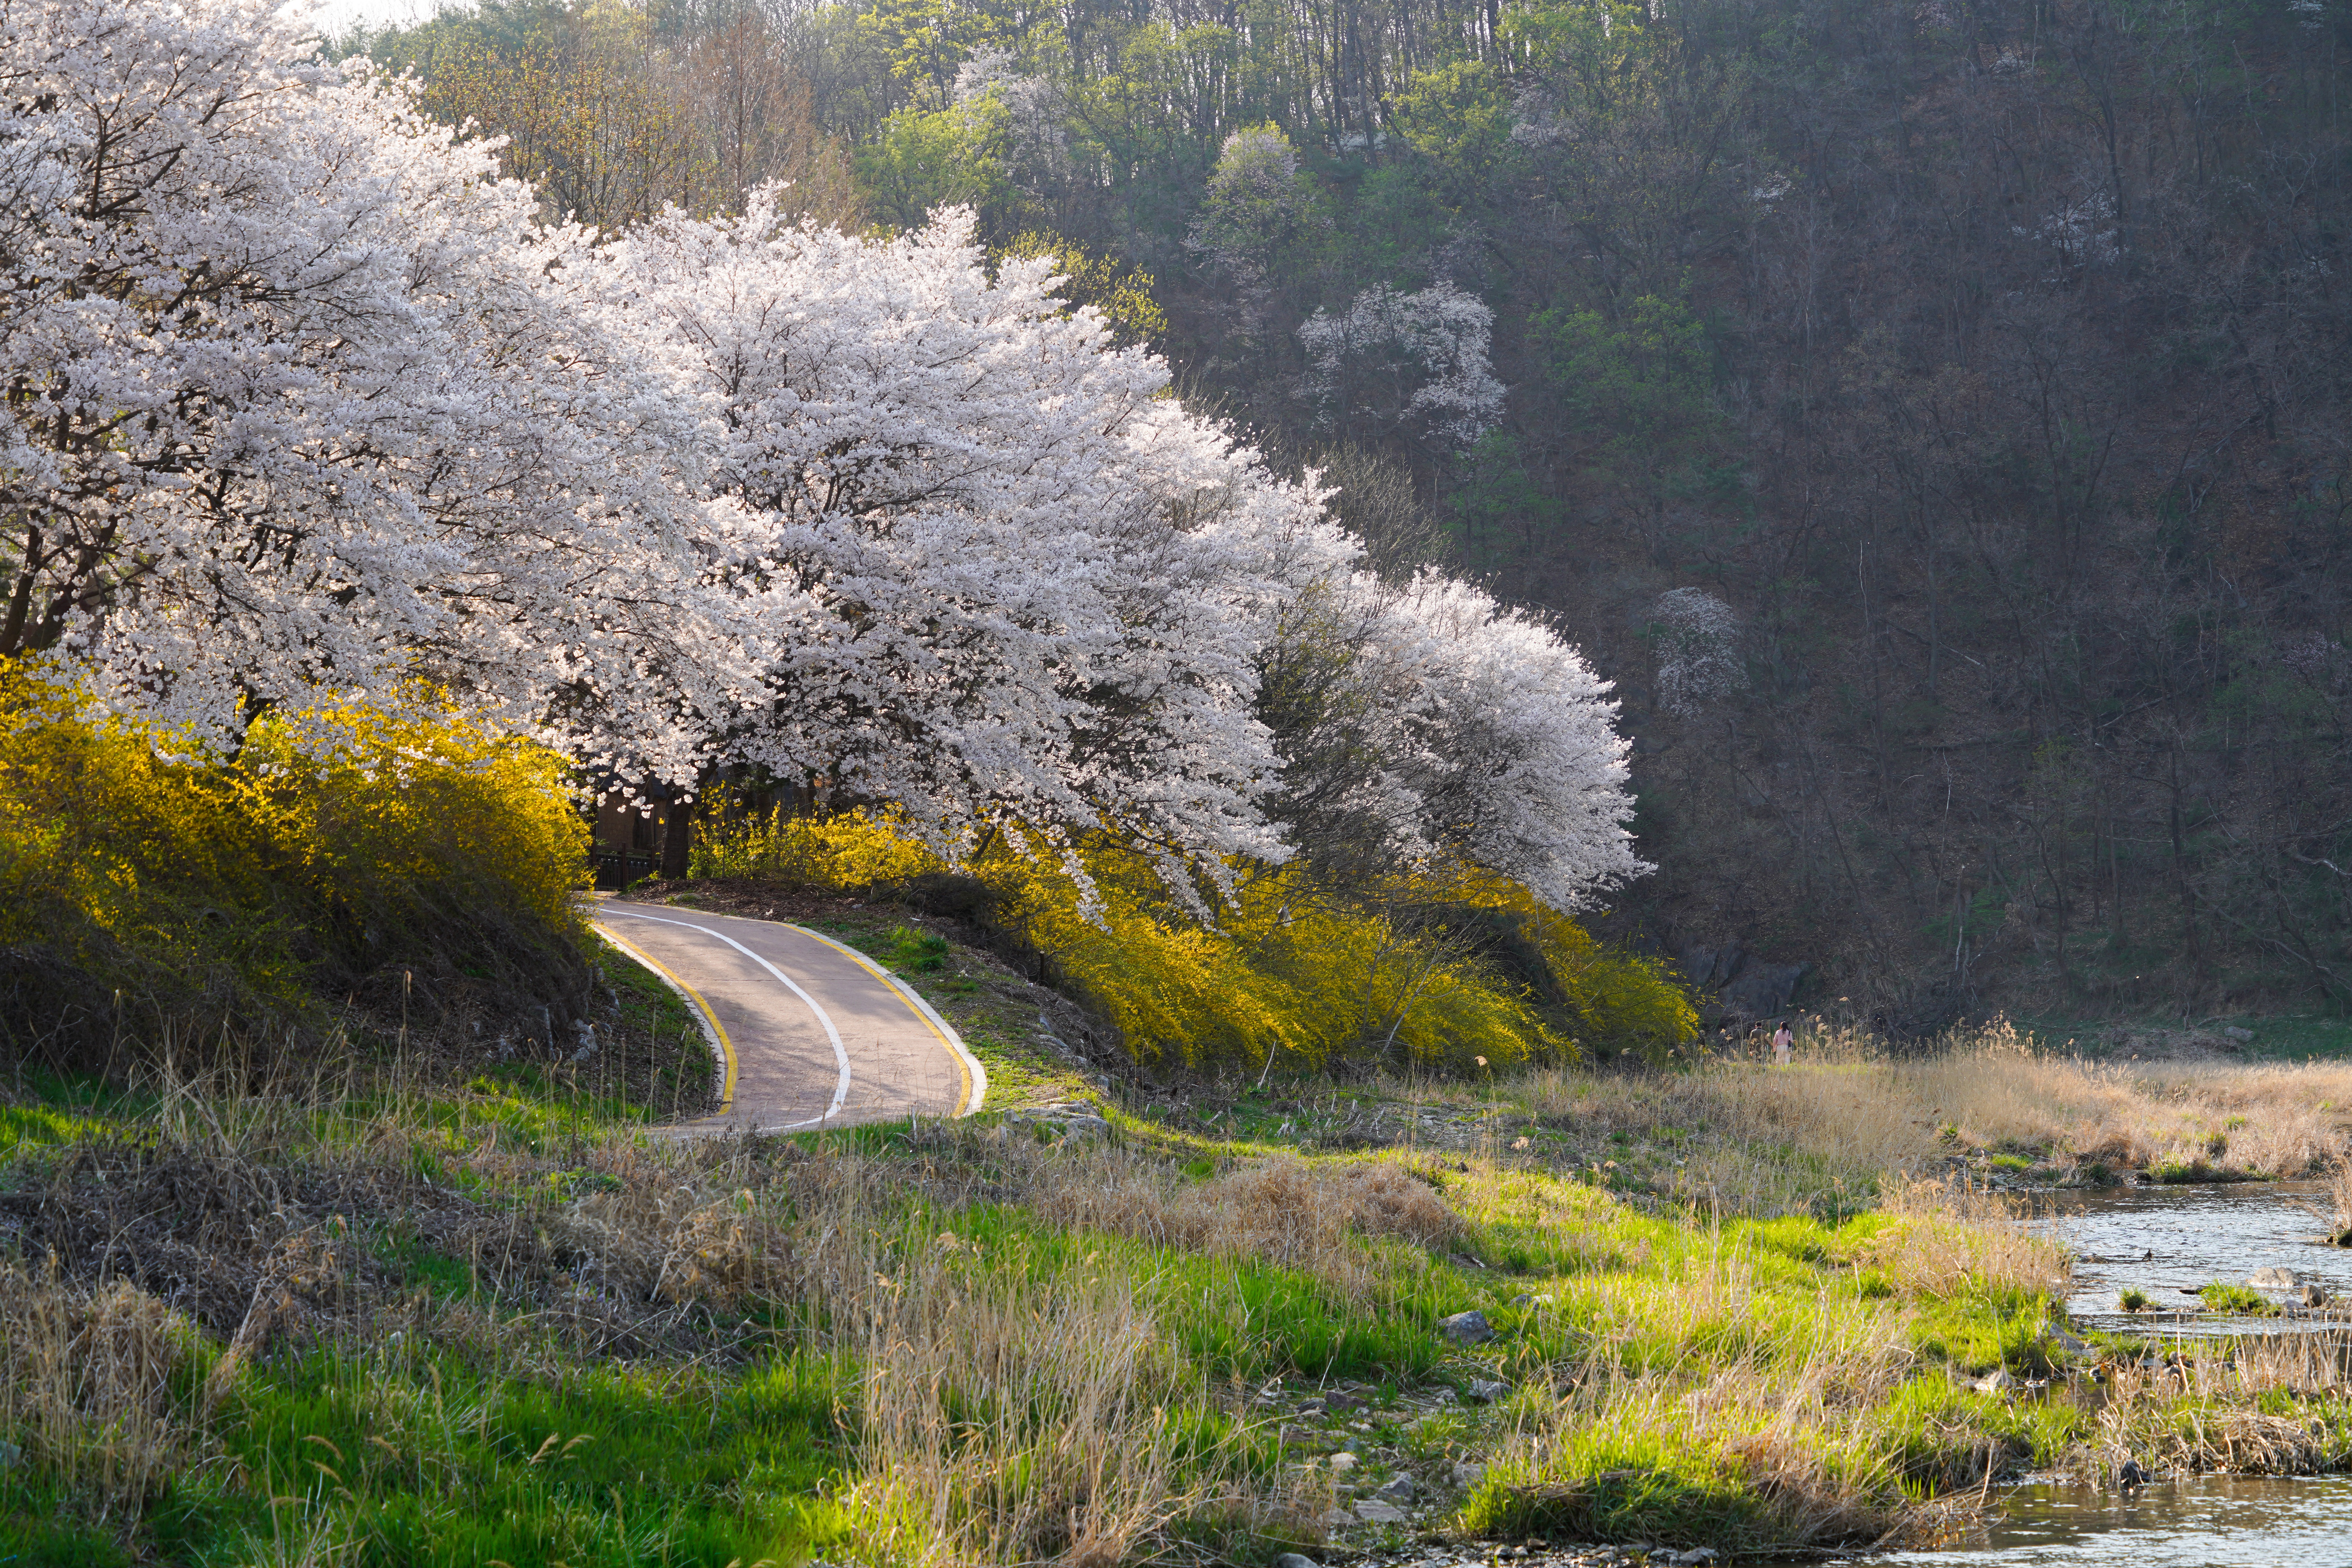
natural, plant, plant community, natural landscape, tree, water, branch, flower, vegetation, sunlight, grass, landscape, groundcover, shrub, rural area, grassland, twig, road, flowering plant, subshrub, blossom, riparian zone, shrubland, chaparral, garden, field, stream, Freshwater marsh, bog, cherry blossom, tidal marsh, arroyo, wetland, wildflower, hill, forest, creek, reservoir, fen, path, landscaping, prunus, woodland, floodplain